Michigan Wolverines track and field

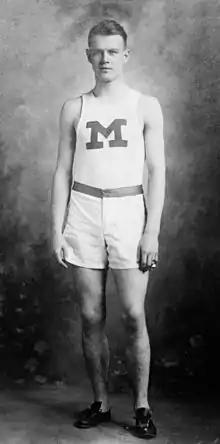
Fitzpatrick said Ralph Craig was the best sprinter he ever turned out.

At the 1906 Summer Olympics in Athens, Archie Hahn successfully defended his gold medal standing in the 100-meter, adding it to his three others. And at the 1908 Summer Olympics in London, Michigan athlete Ralph Rose repeated as the gold medalist in the shot put, and John Garrels won a silver medal in the 110-meter hurdles and a bronze in the shot put.